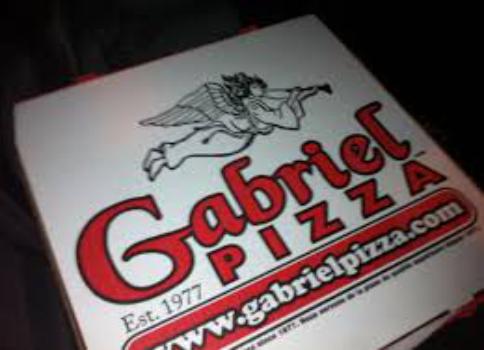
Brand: Gabriel Pizza
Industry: Food